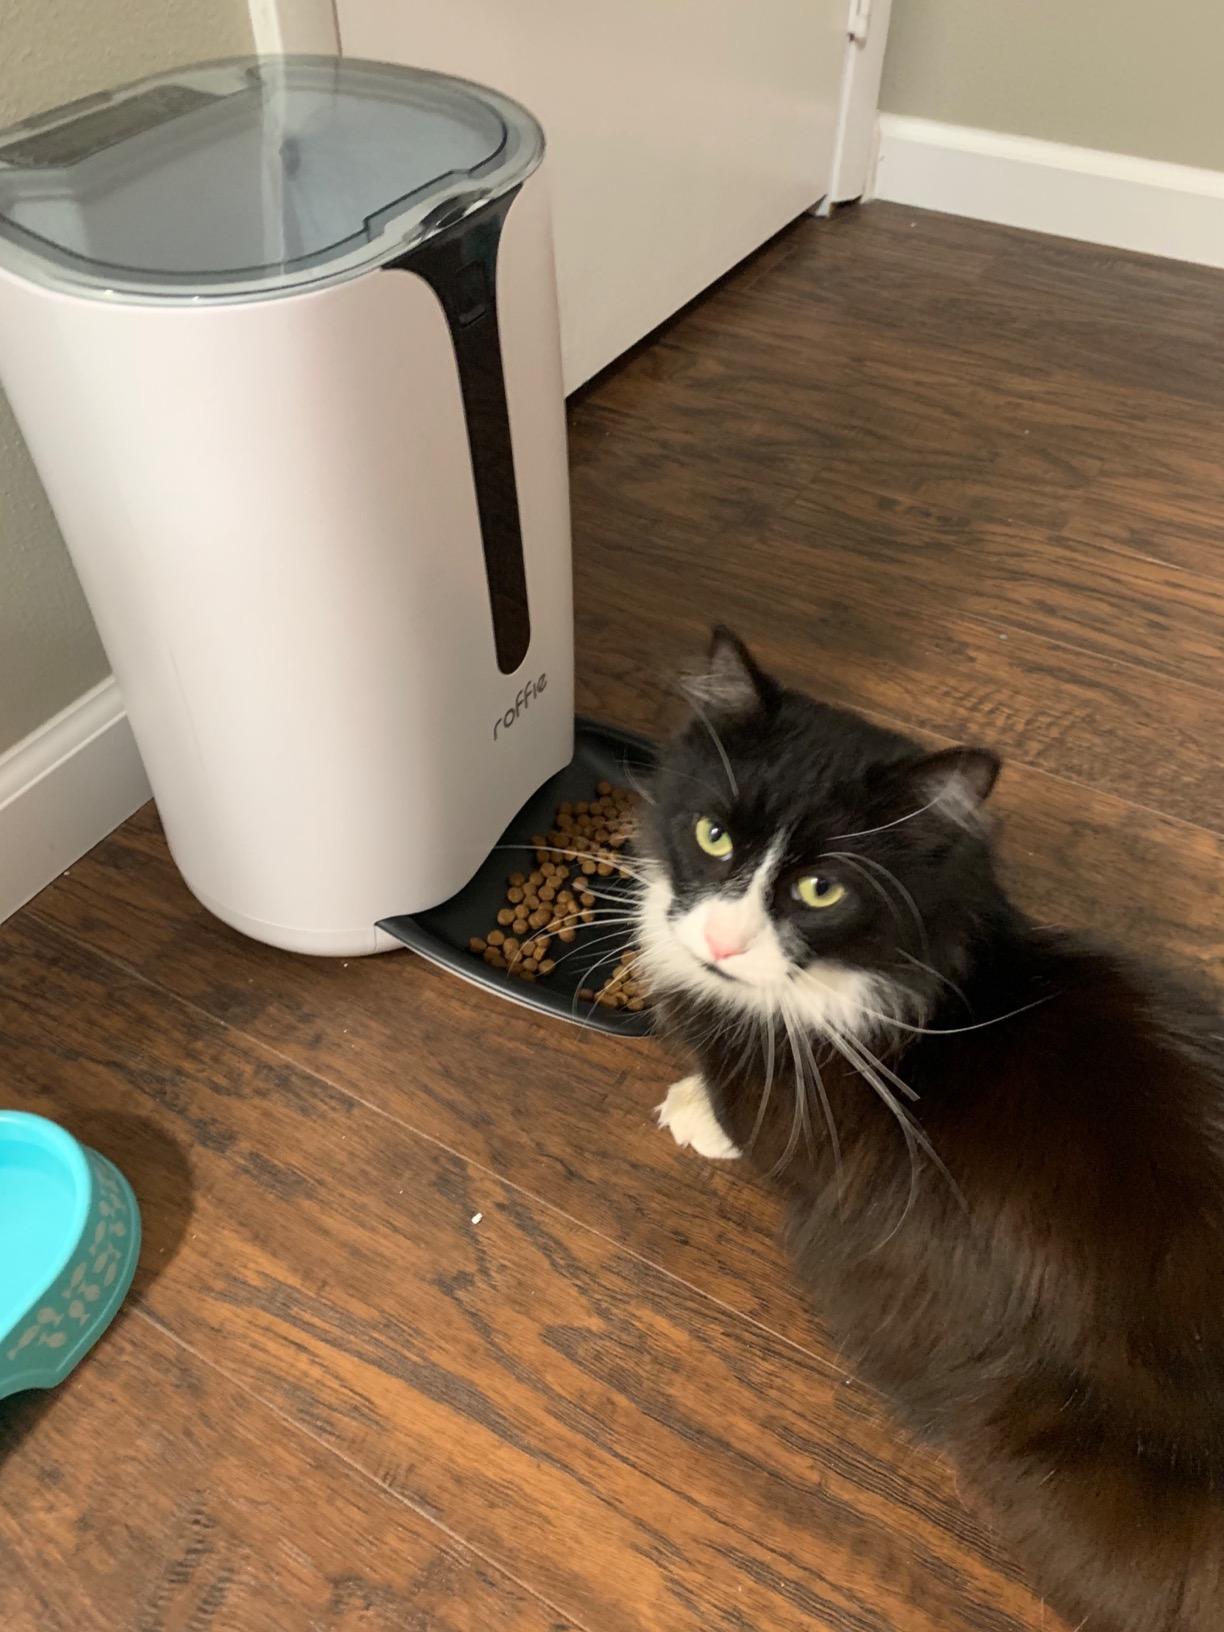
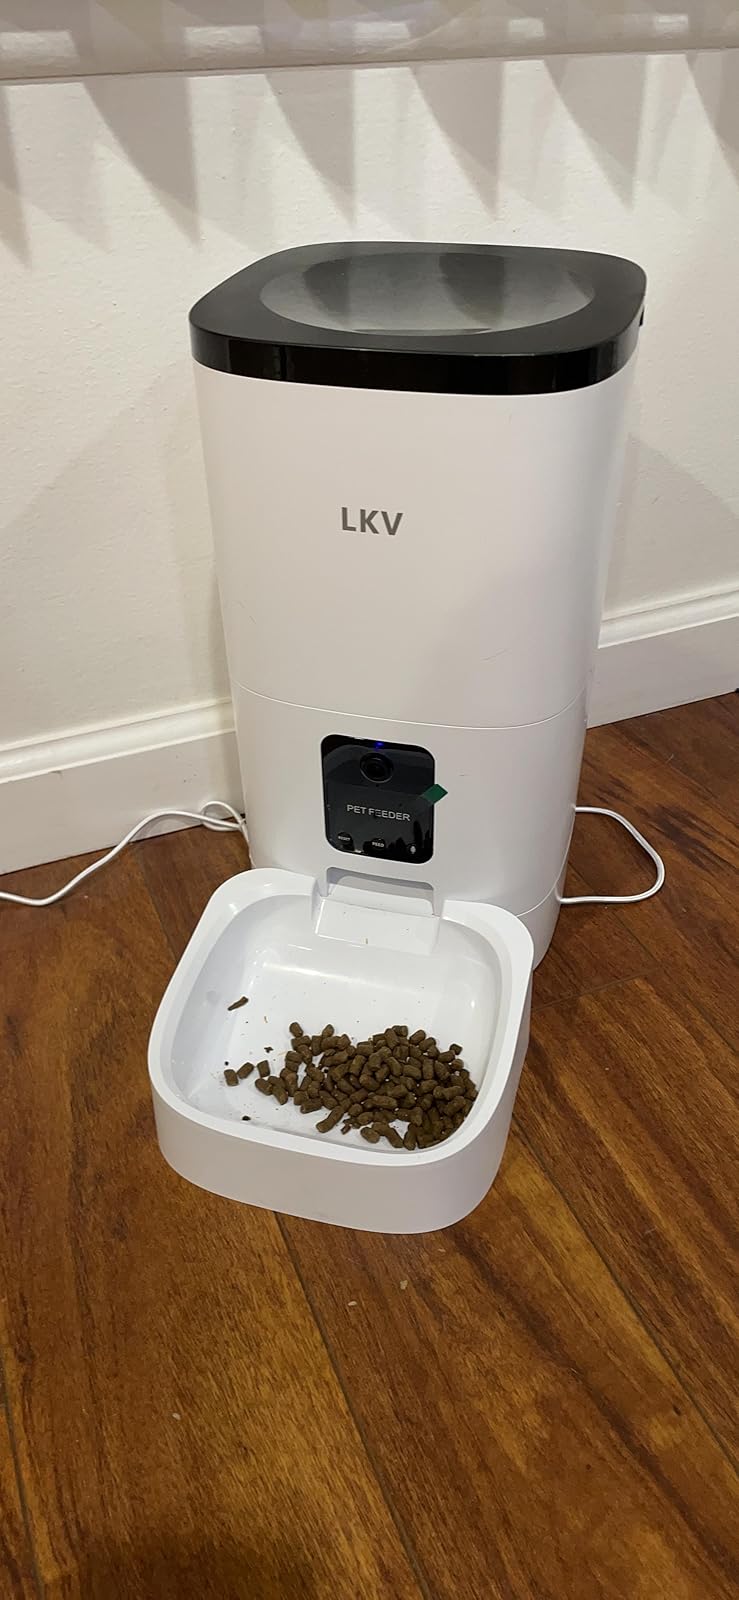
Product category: items_feeder
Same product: no